2011 Oakland general strike

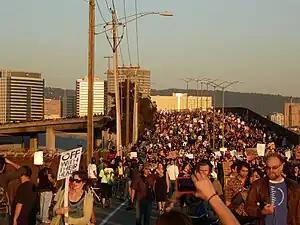
One of the marches to the Port of Oakland on Nov. 2, 2011

While most of the day-time activities were peaceful, Oakland Police chief Howard Jordan reported that a small group of "anarchists" vandalized a Whole Foods storefront, and broke windows and ATMs of Bank of America and Wells Fargo banks in the afternoon. Many buildings were vandalized, including some businesses that displayed signs of support for the protest. After the incidents of vandalism, members of Occupy Oakland guarded local businesses, boarded up broken windows, and cleaned graffiti caused by the small group of protesters utilizing black bloc tactics. Oakland mayor Jean Quan described these protesters as "a small and isolated group" that "shouldn't mar the overall impact of the demonstration and the fact that people in the 99 percent movement demonstrated peacefully and, for the most part, were productive and very peaceful."